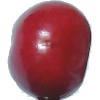
Label: Cherry 2